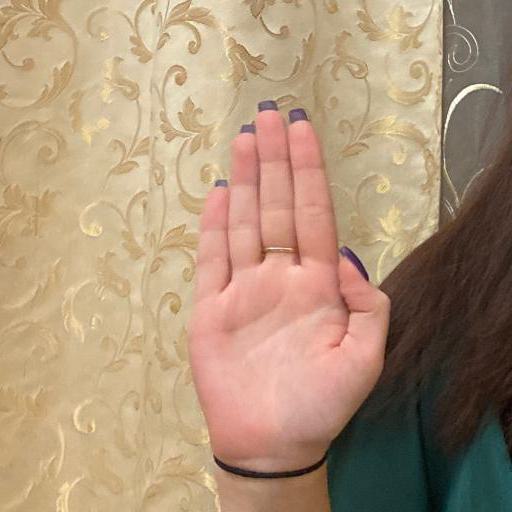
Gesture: stop